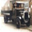
Label: truck